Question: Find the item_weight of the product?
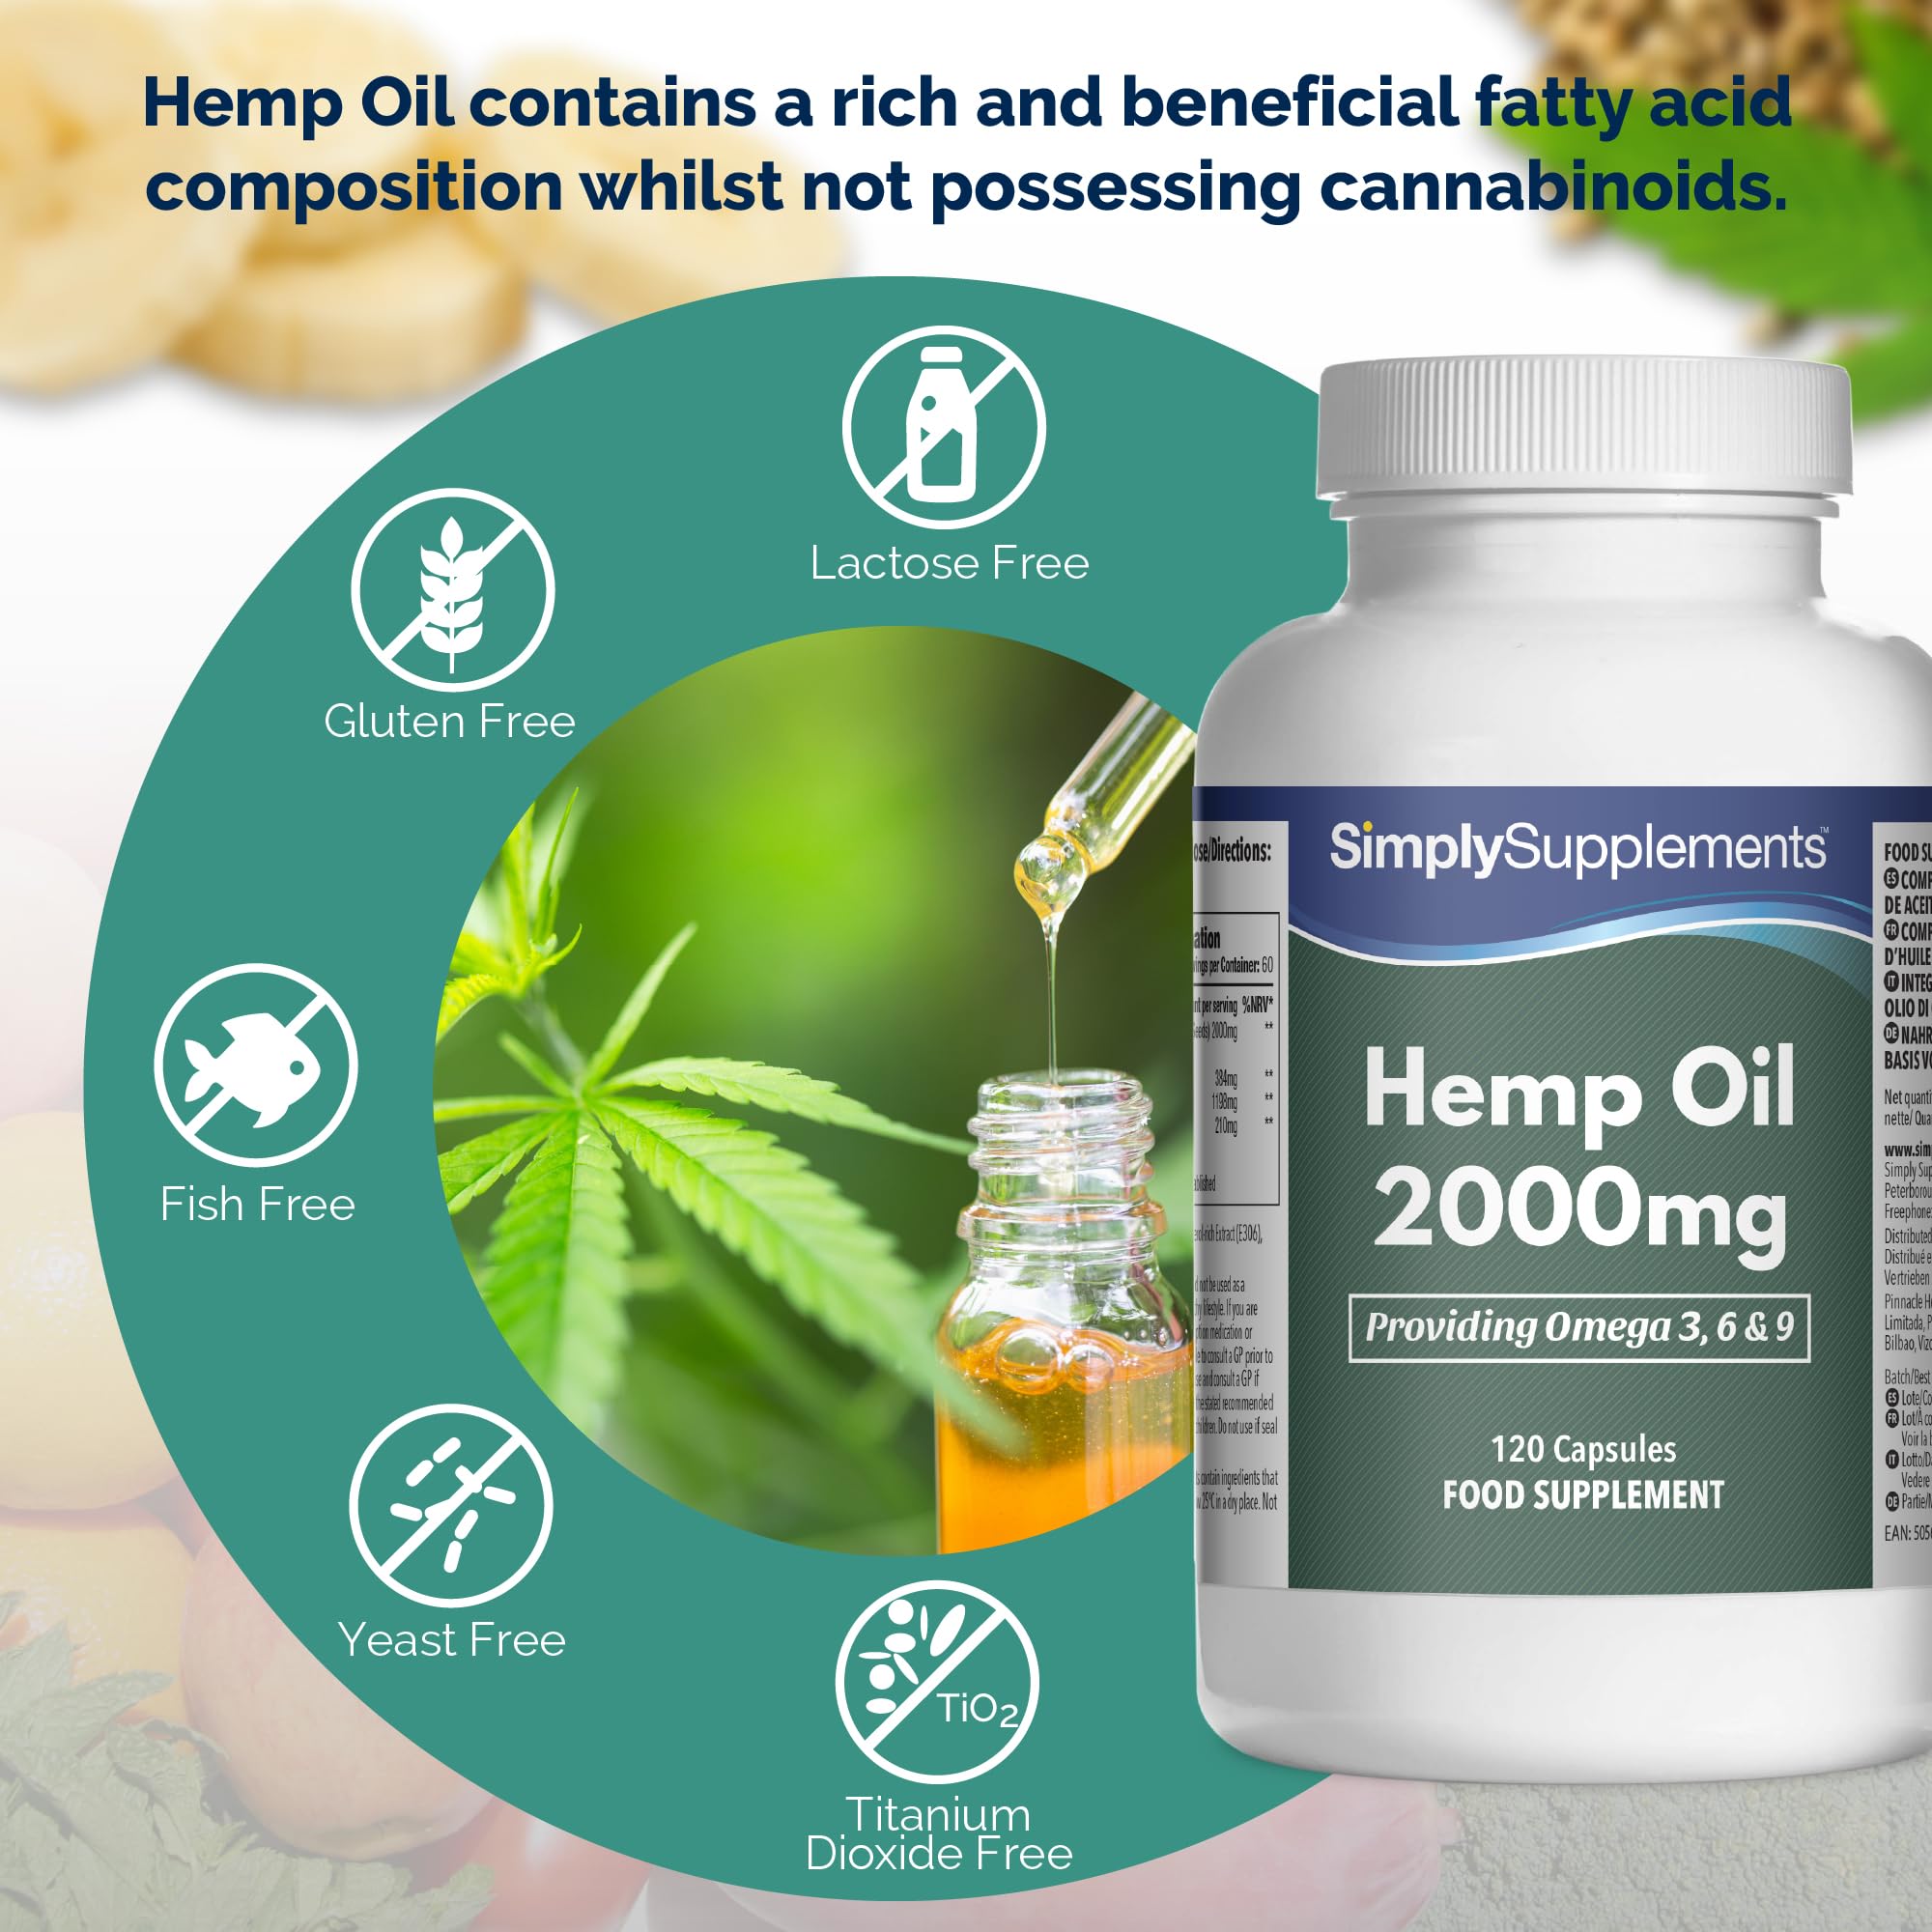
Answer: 2000.0 milligram